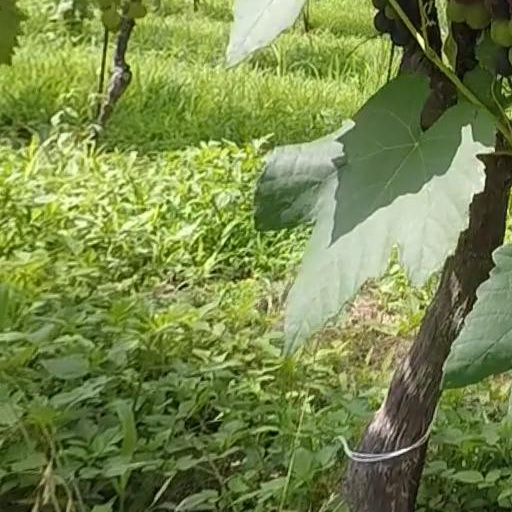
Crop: grape